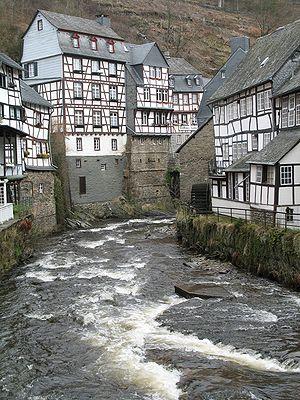
La Roer est une rivière belge, allemande et néerlandaise du bassin versant de la Meuse et un affluent droit de la Meuse.